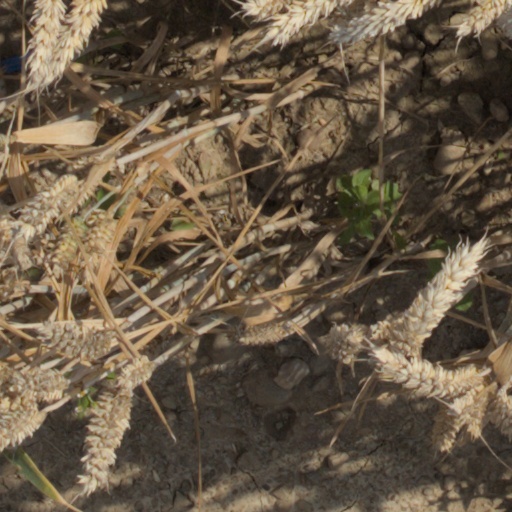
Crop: wheat